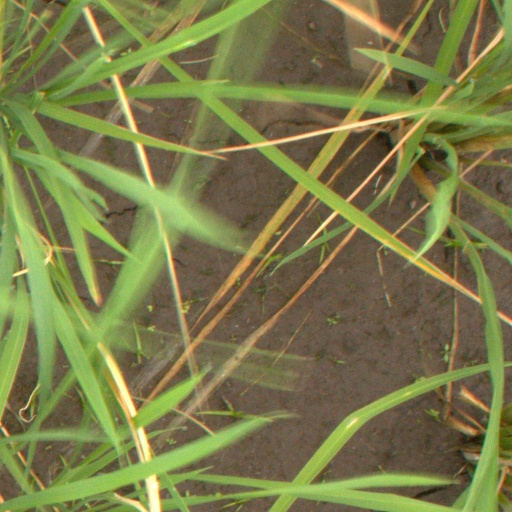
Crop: rice